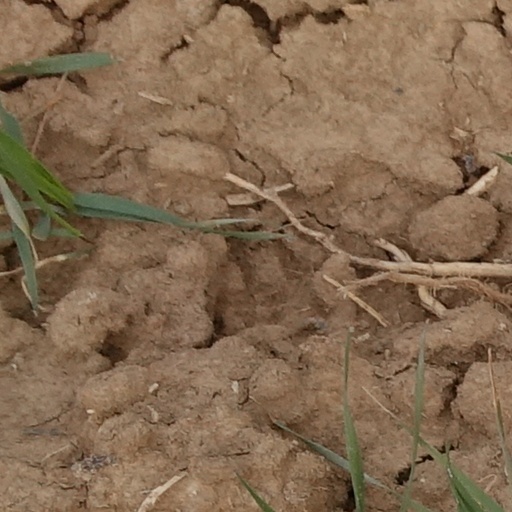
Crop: wheat